Death Do Us Part

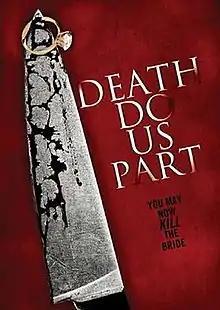
DVD released by Anchor Bay Entertainment

Death Do Us Part is a 2014 horror film directed by Nicholas Humphries, and written by Julia Benson, Ryan Copple, and Peter Benson.